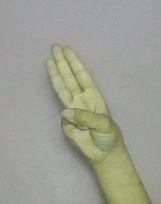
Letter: thaa